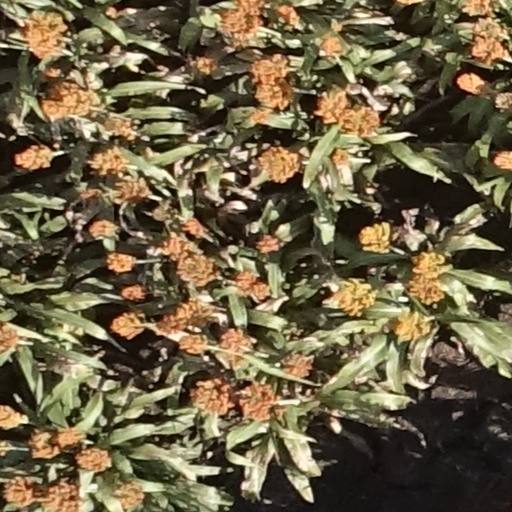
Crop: sorghum